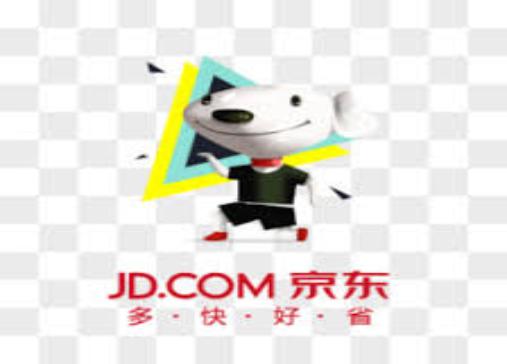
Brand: jd
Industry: Others